Times Herald-Record

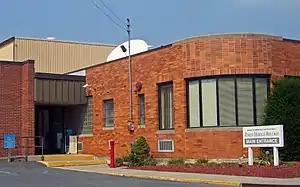
Times Herald-Record′s former main offices in Middletown

In November 1959, James H. Ottaway Sr., the founder of Ottaway Newspapers Inc., bought the "Times-Herald" and the "Port Jervis Union-Gazette" from Ralph Ingersoll, who had owned the papers since 1951. "The Gazette", serving Port Jervis and surrounding communities, still exists as a weekly newspaper published by the "Times Herald-Record". A few months later, in April 1960, Kaplan sold his "Daily Record" to Ottaway. Ottaway tried to convert the paper to a broadsheet, but restored the original format after three months. In October 1960 the two papers were merged into their current form. "The Sunday Record" began in 1969, shortly after Ottaway itself was acquired by Dow Jones. In 2007, when News Corp. bought Dow Jones, the newspaper again changed hands.